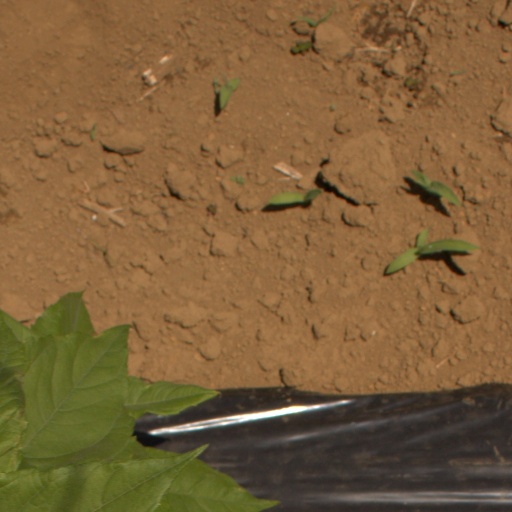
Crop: Jerusalem artichoke